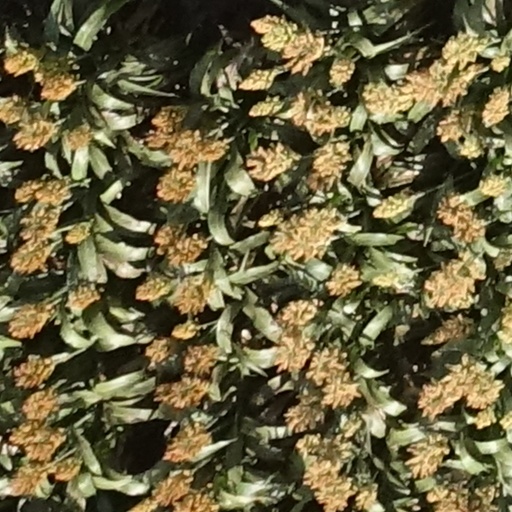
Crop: sorghum